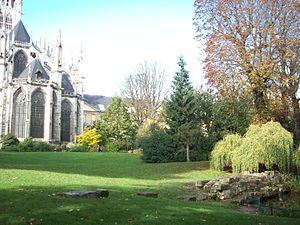
Jardin de l'hôtel de ville. On aperçoit la base du mur d'enceinte du jardin de l'abbaye.
Les fortifications de Rouen se sont développées avec le temps. Trois enceintes successives ont protégé la ville, dont la dernière suit le tracé des boulevards.
L'abbaye Saint-Ouen de Rouen est l'un des principaux monuments de la ville de Rouen ; son église abbatiale est un exemple achevé de l'architecture gothique en Normandie.